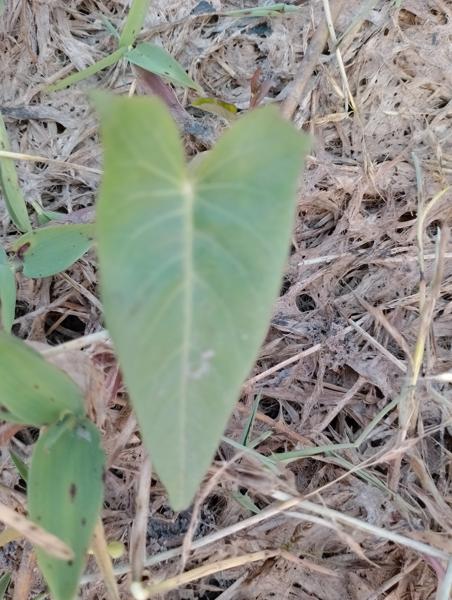
Weed species: Ipomoea aquatic